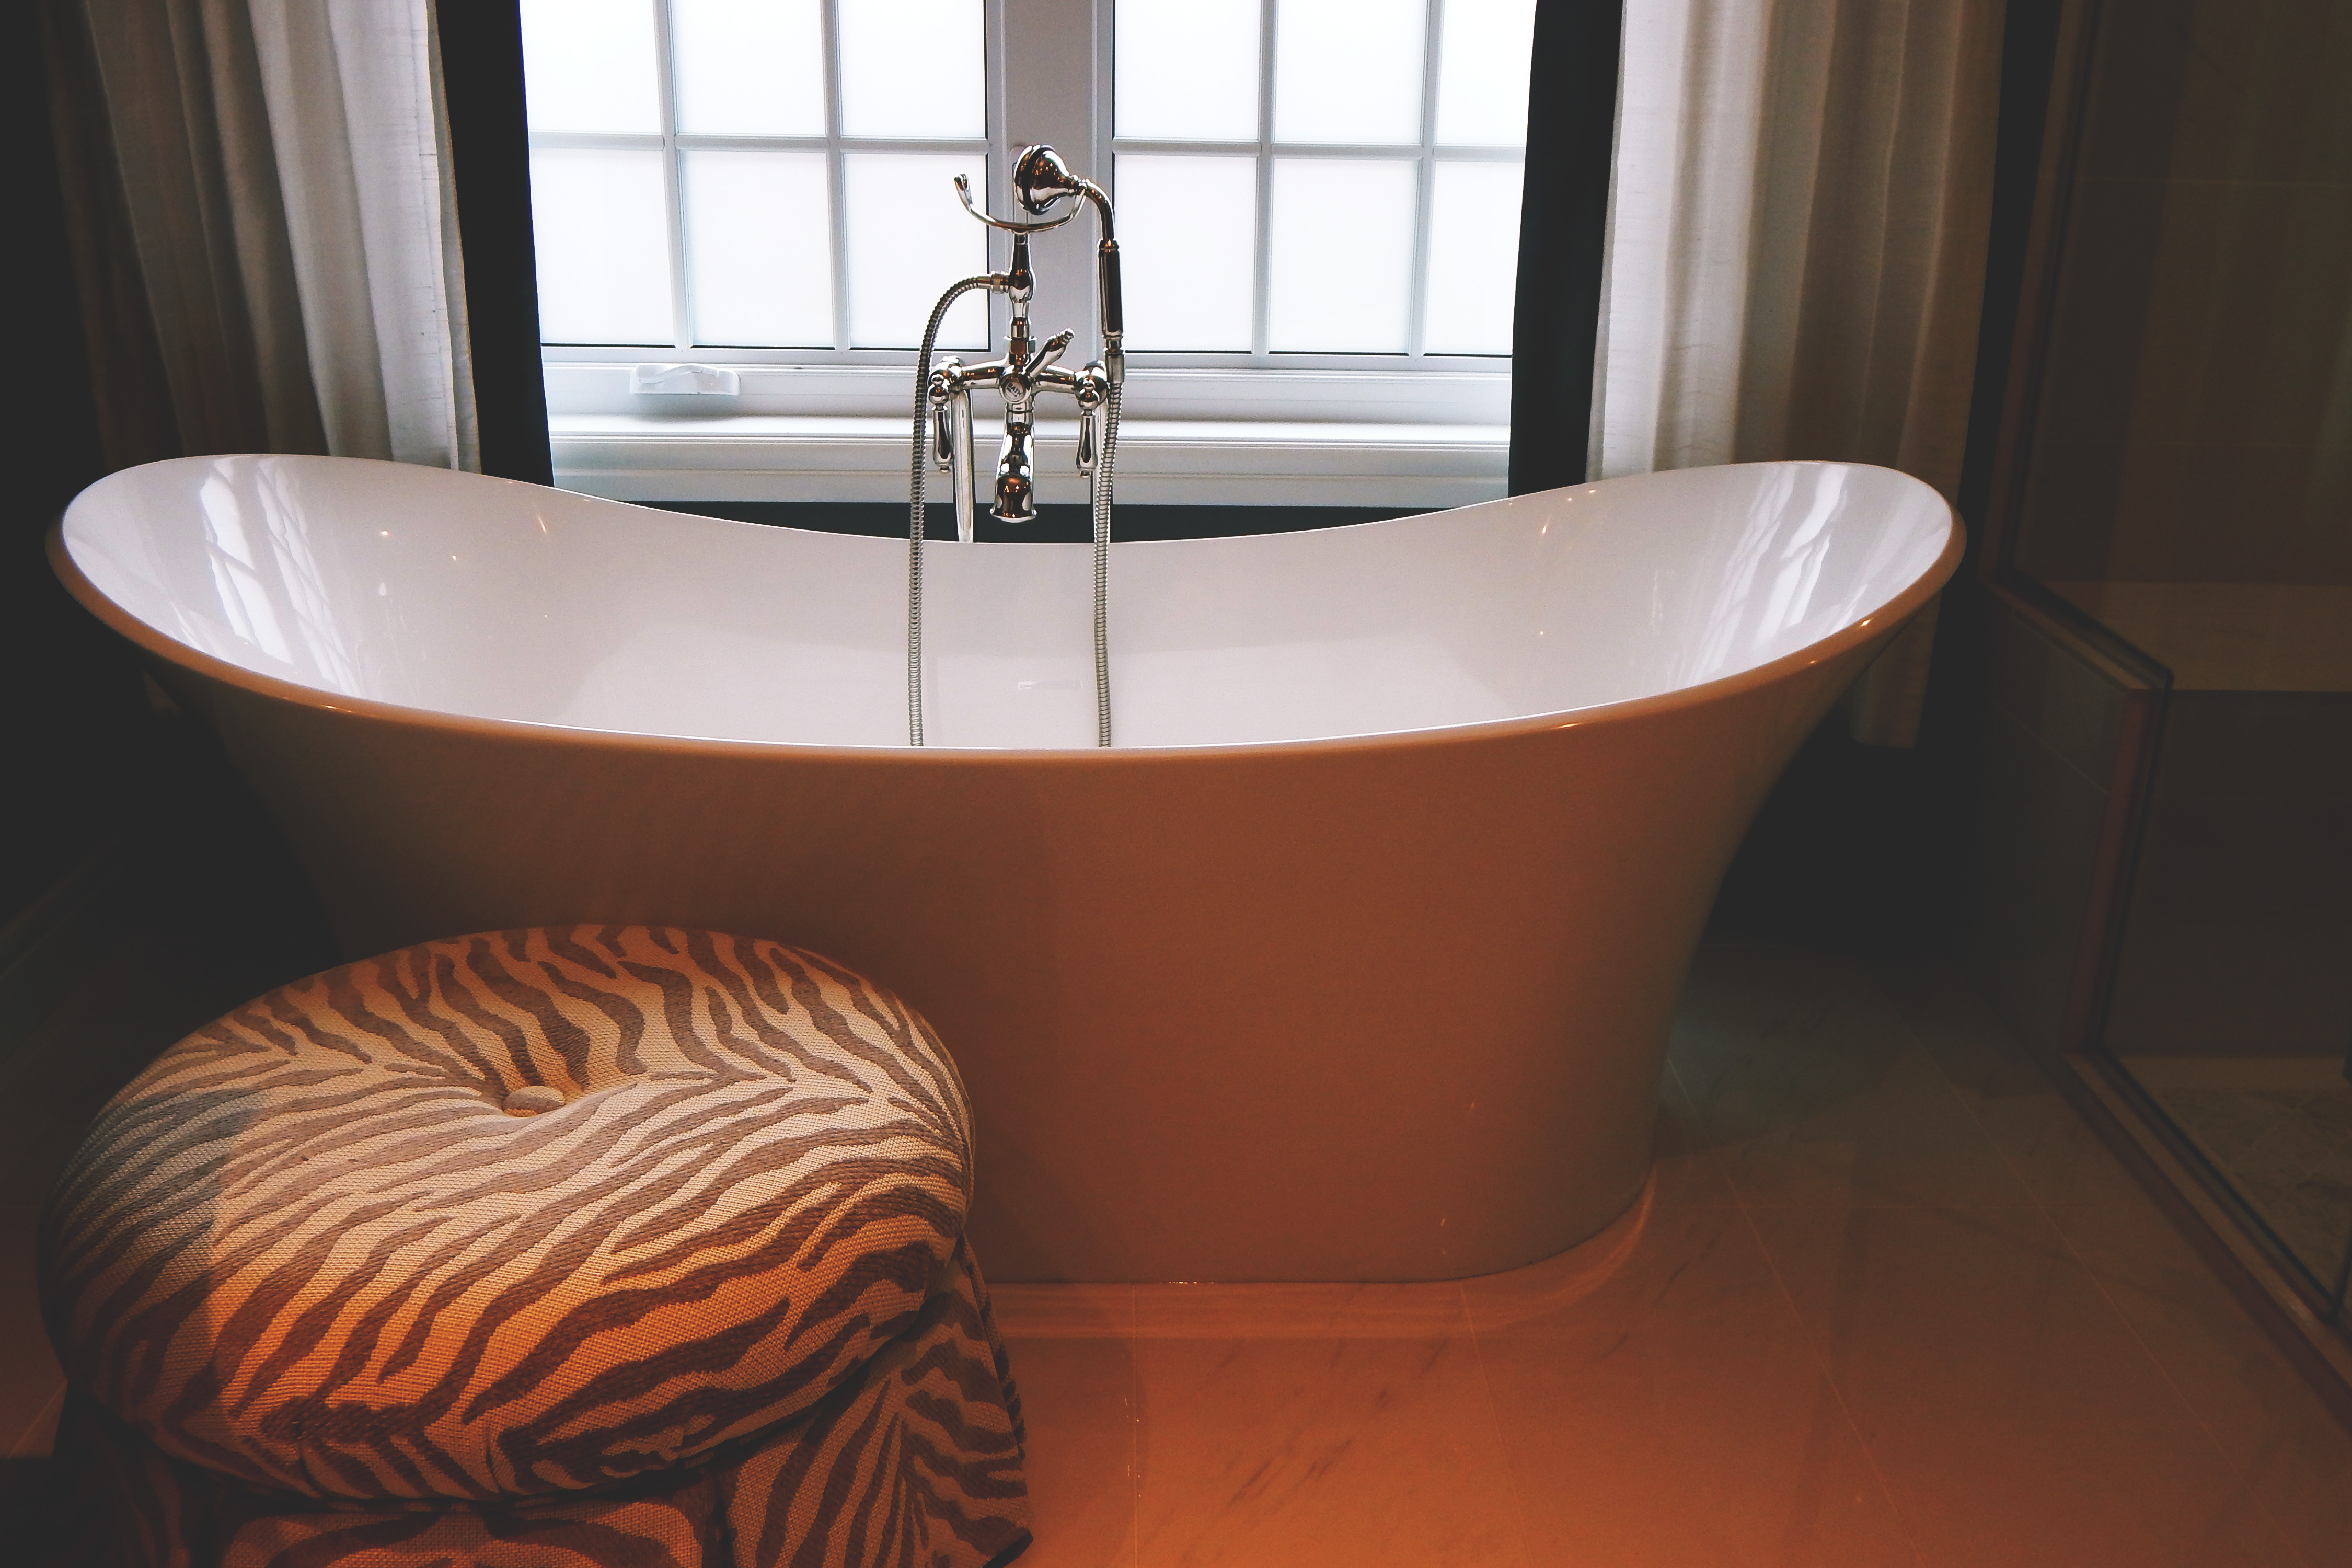
bathtub, room, property, interior design, table, plumbing fixture, furniture, bathroom, architecture, tap, wood, sink, floor, plywood, ceramic, oval, house, countertop, bathroom sink